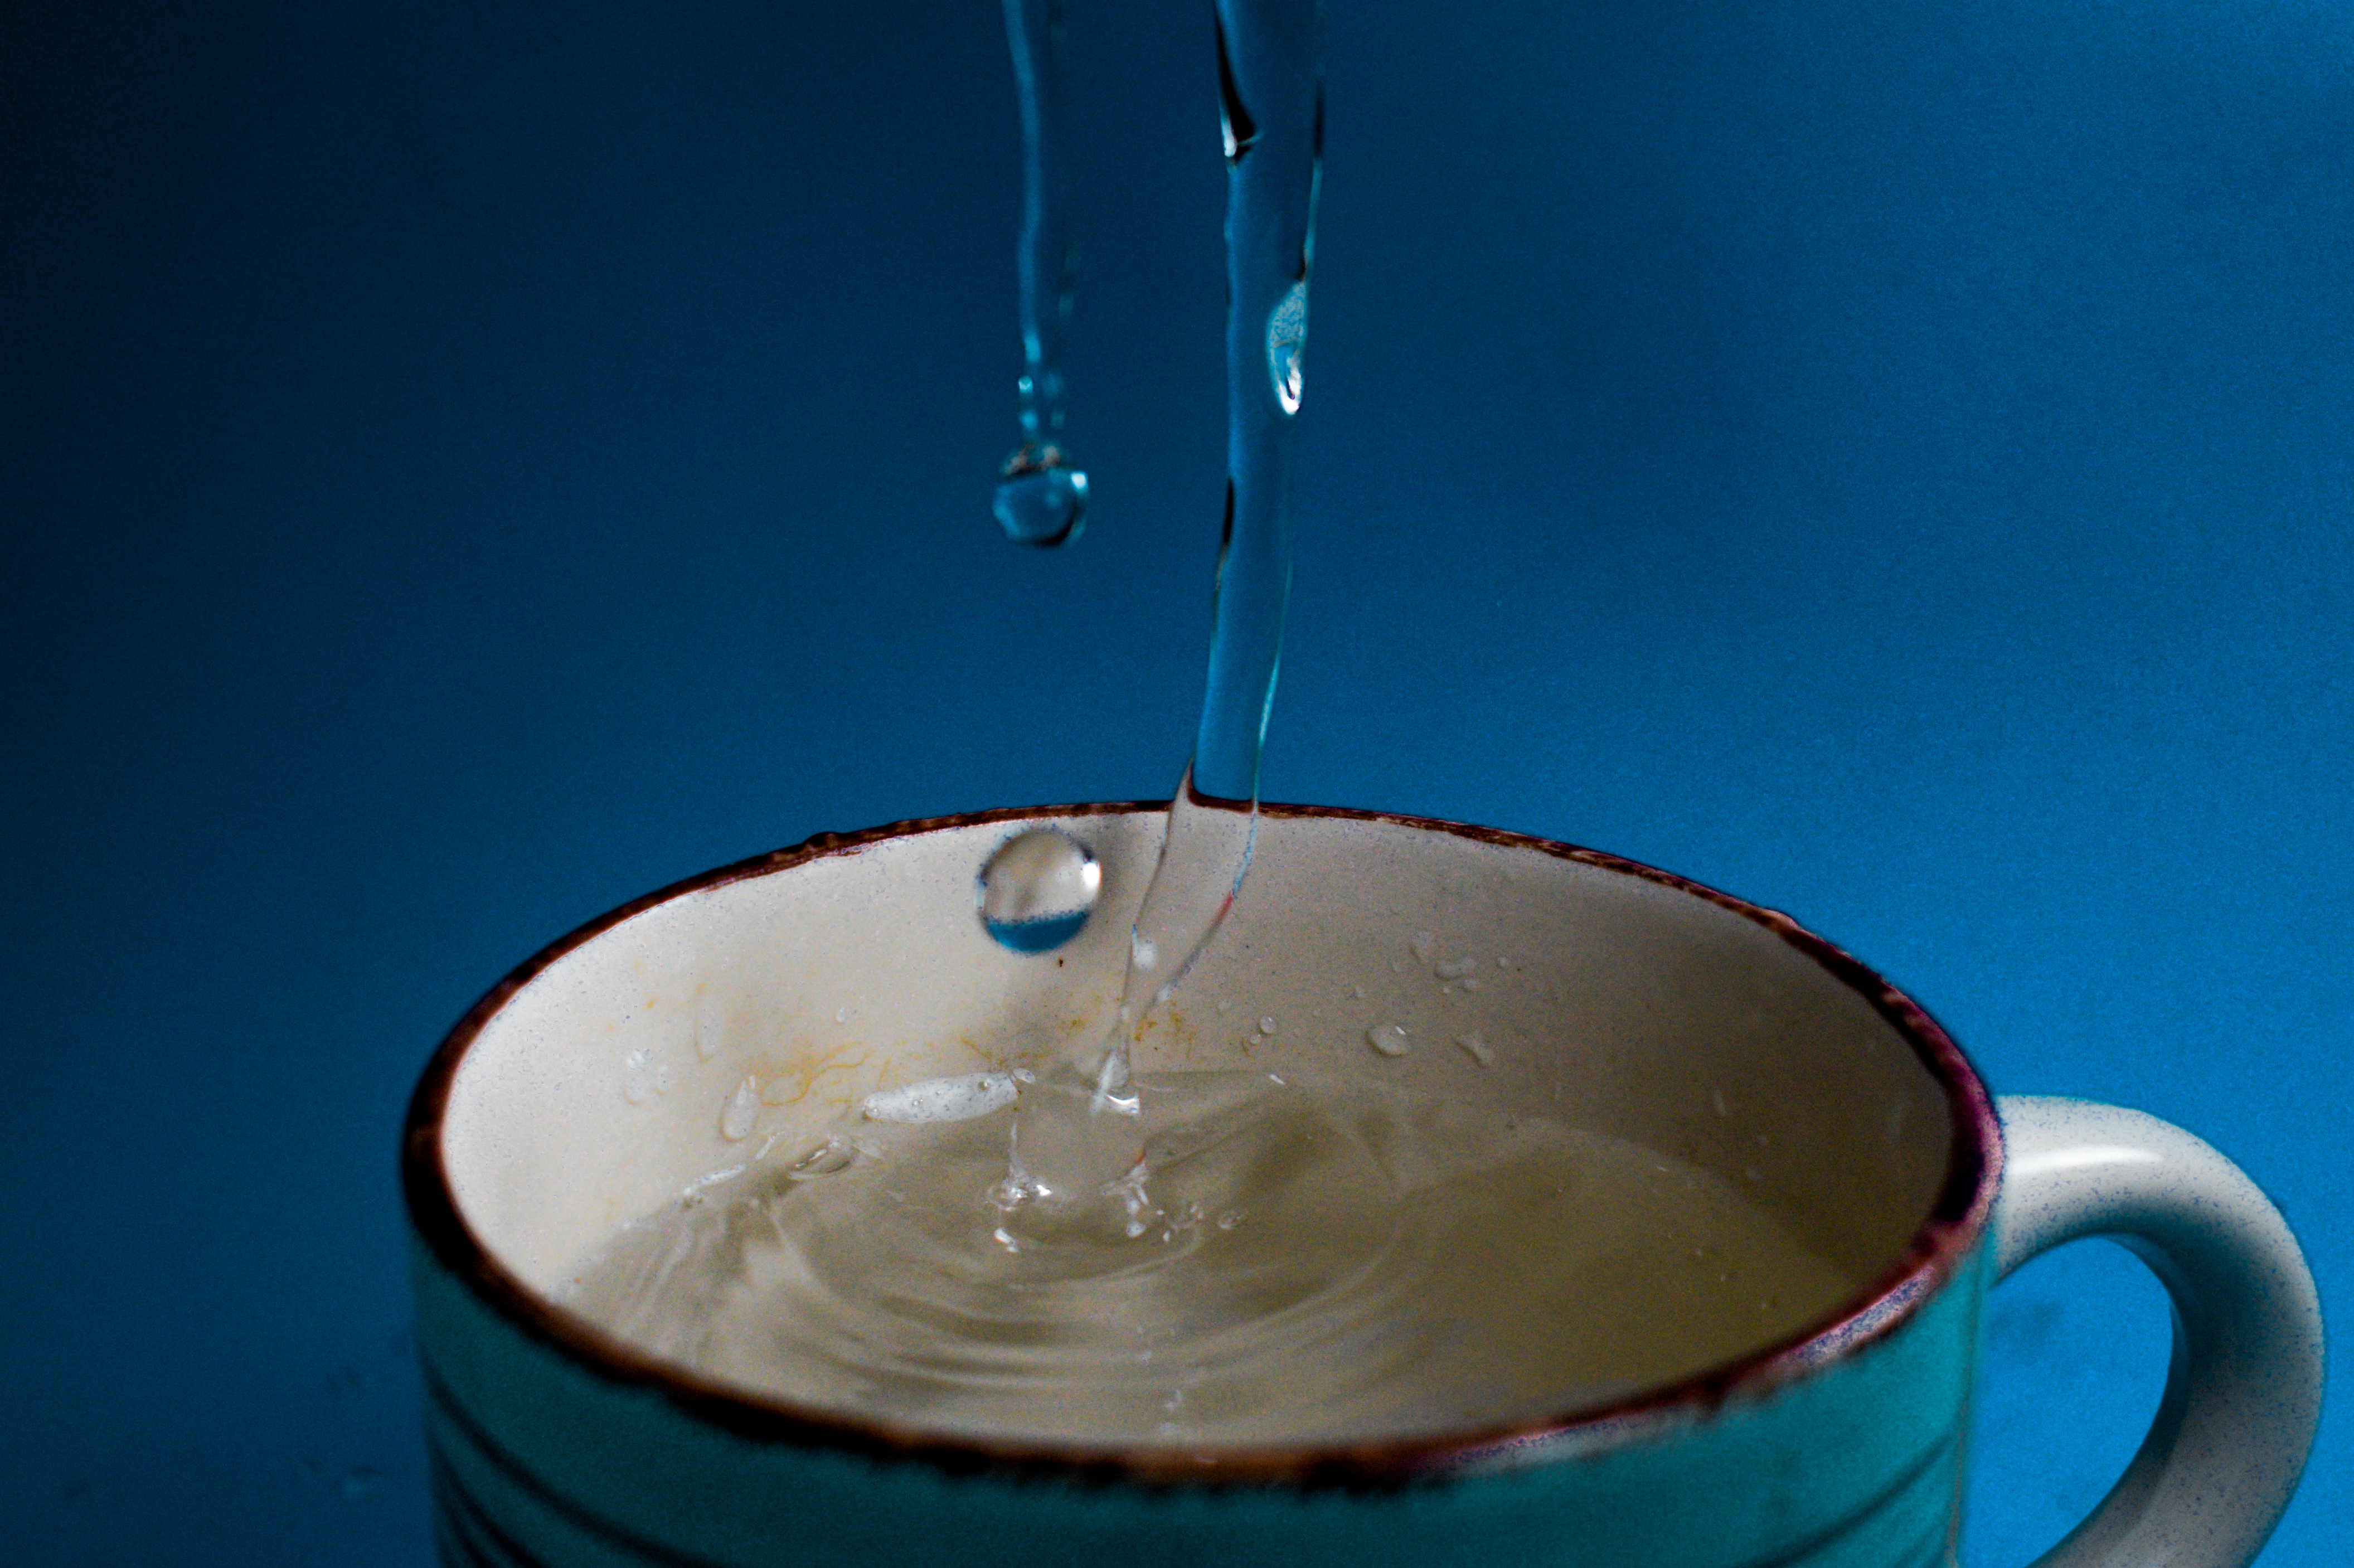
cup, mug, water, blue, liquid, tableware, macro photography, still life photography, drop